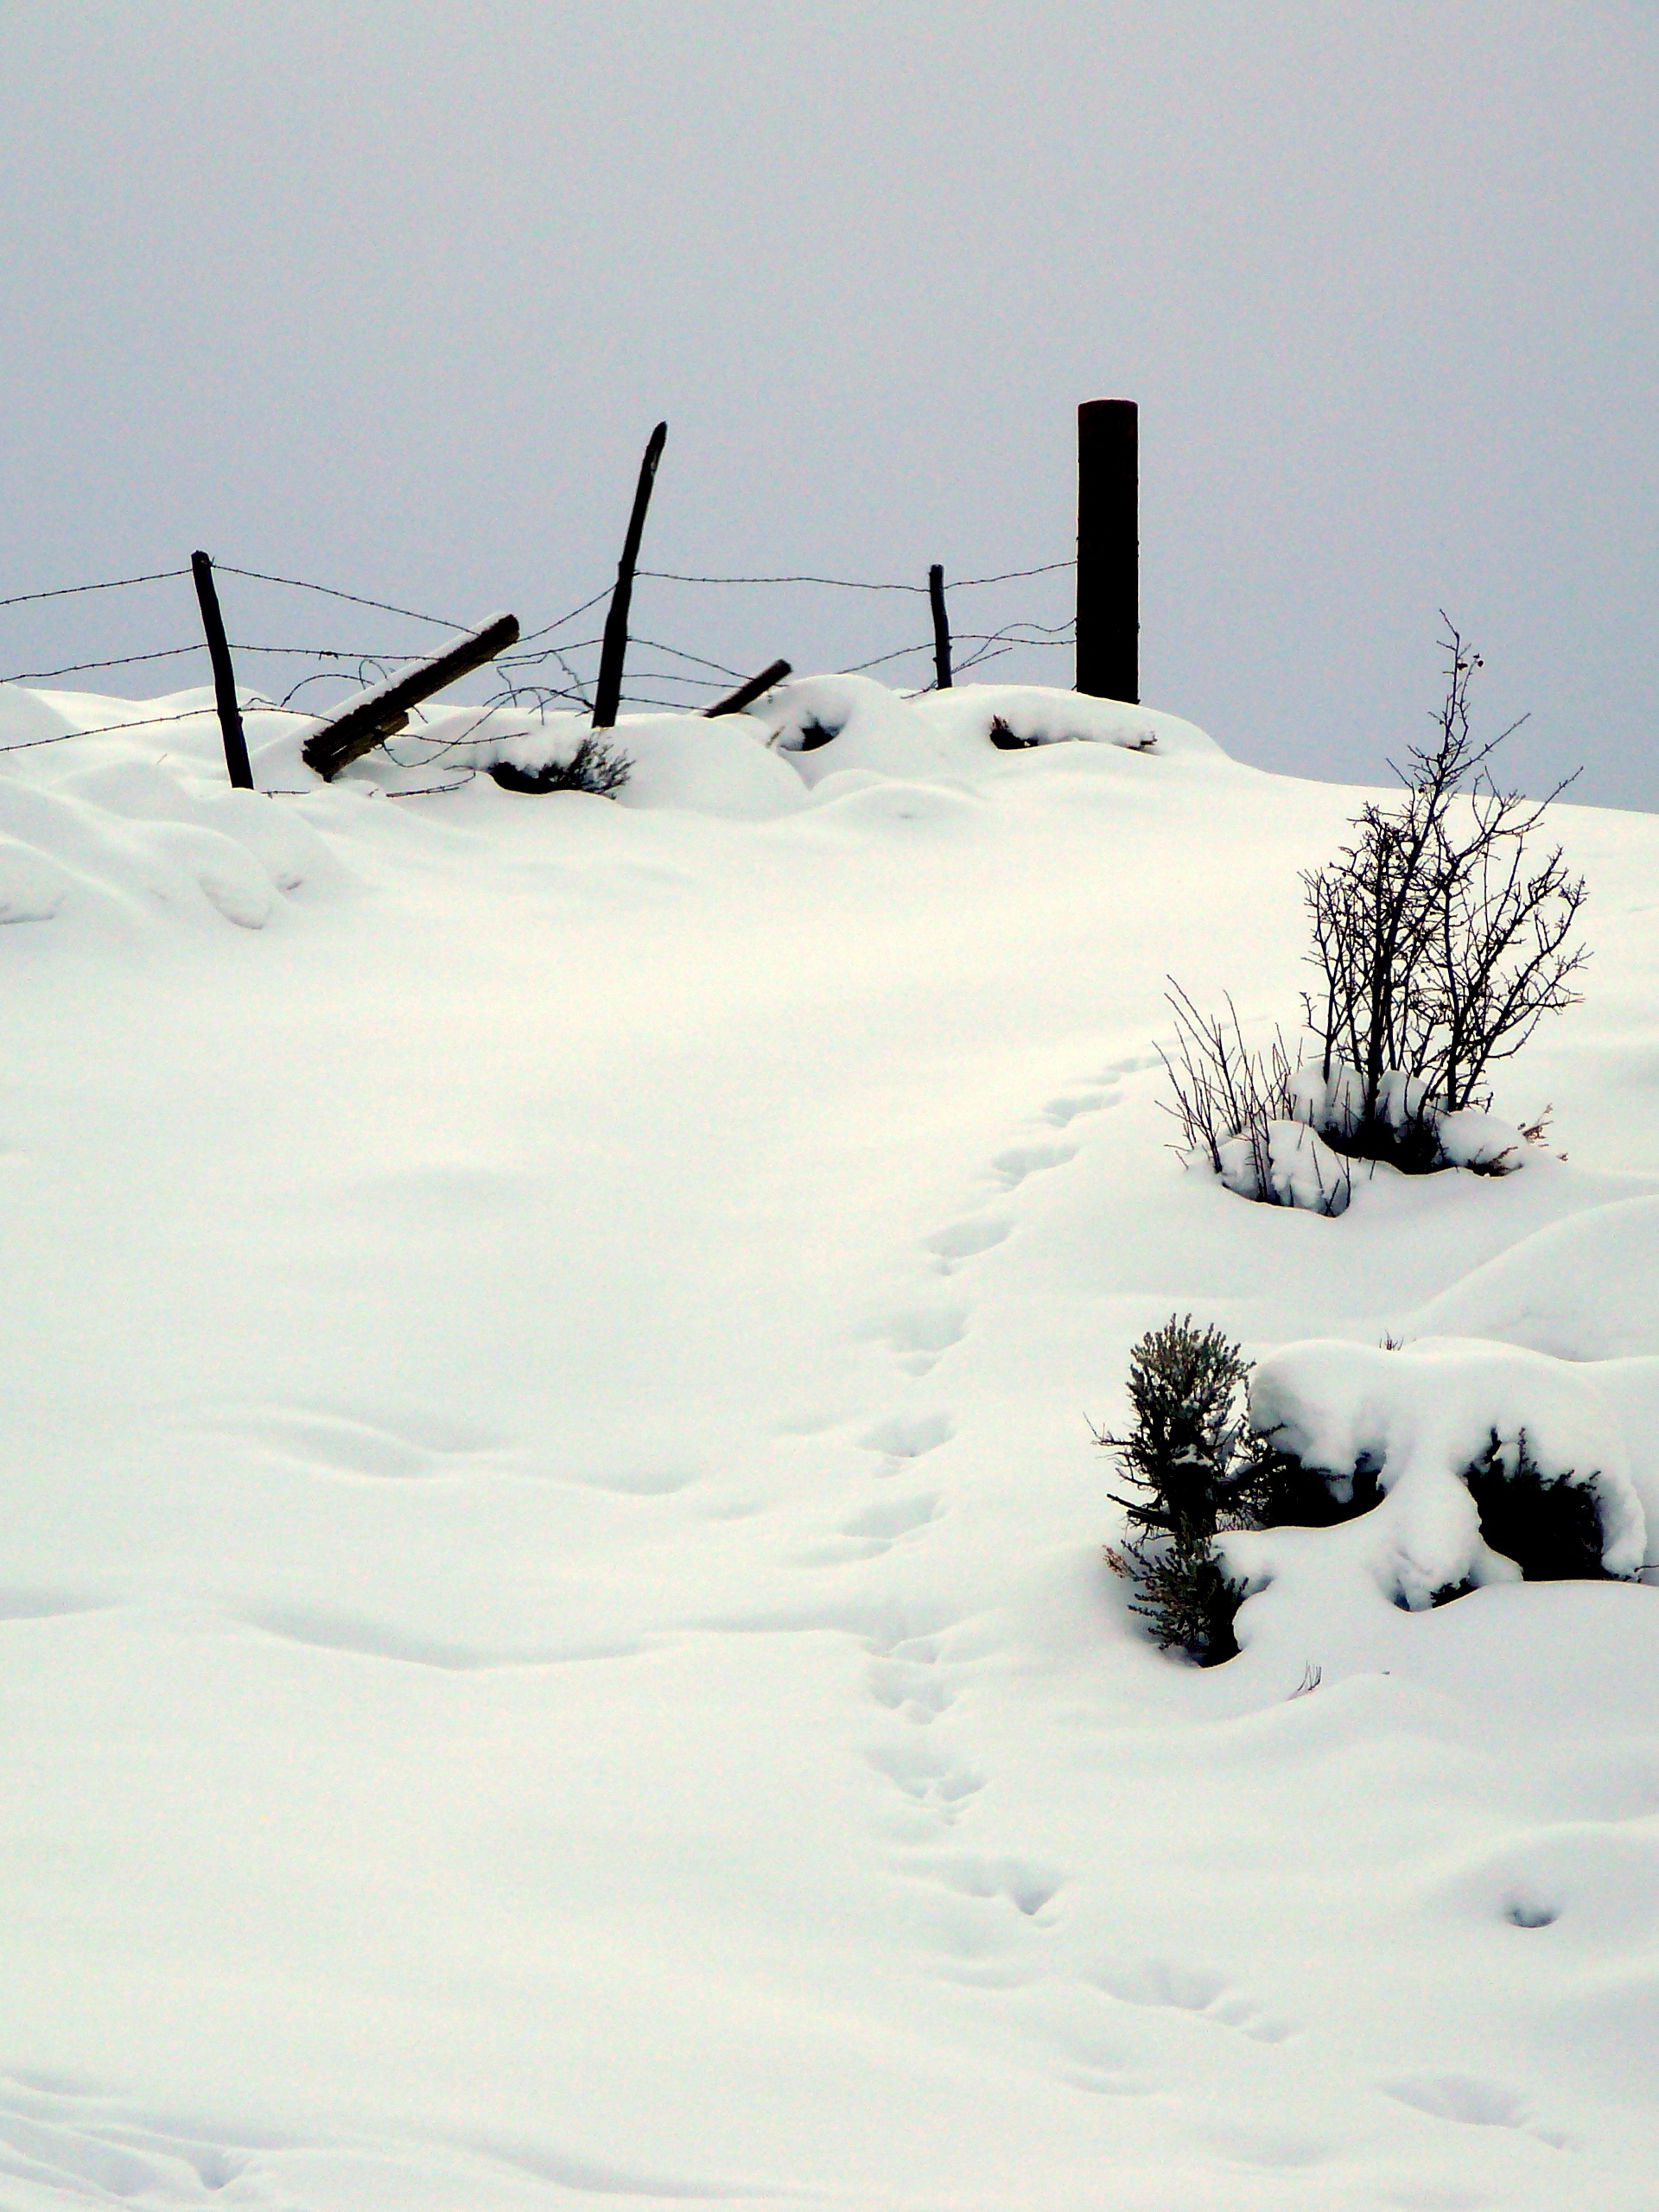
nature, outdoor, mountain, snow, cold, winter, trail, white, wind, wildlife, weather, arctic, season, footprints, tracks, blizzard, freezing, geological phenomenon, winter storm